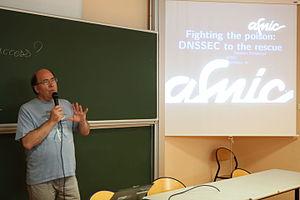
Stéphane Bortzmeyer lors des RMLL 2014.
Les Rencontres mondiales du logiciel libre, ou RMLL, sont, selon leurs organisateurs, « le plus grand rendez-vous non commercial dans le monde francophone entièrement consacré au logiciel libre et à ses aspects politiques ».